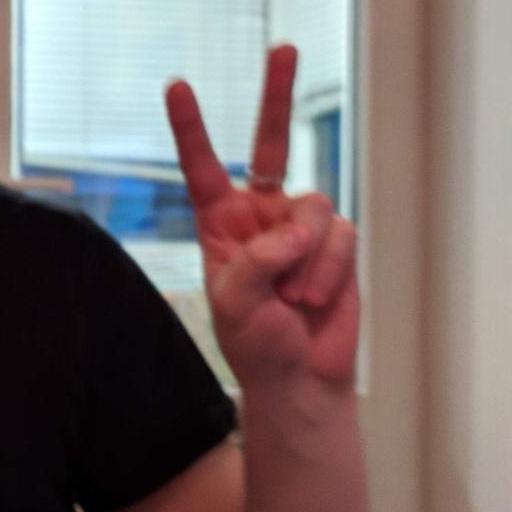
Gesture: peace